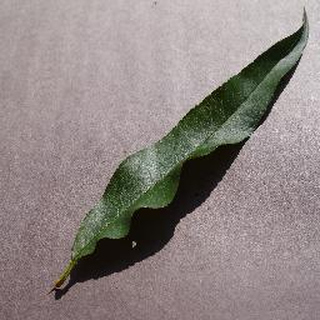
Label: healthy_peach